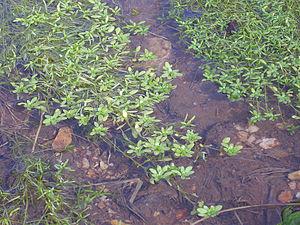
Callitriche est un genre de plantes aquatiques d'eau douce de la famille des Callitrichaceae selon la classification classique ou des Plantaginaceae selon la classification APG II.